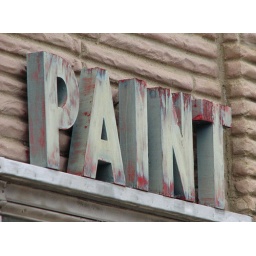
I love these old painted wood letters on the face of the Holden Hardware building on the square in Murfreesboro.